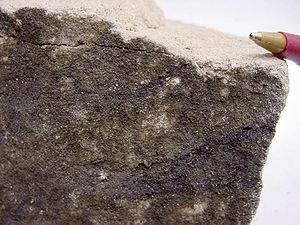
Le sélénium natif est une espèce minérale naturelle, corps simple métalloïde, très rare de formule chimique Se, correspondant à l'élément chimique sélénium noté Se. Le minéral sélénium appartient à la classe minéralogique des éléments natifs, en particulier dans le vaste groupe des métalloïdes natifs.